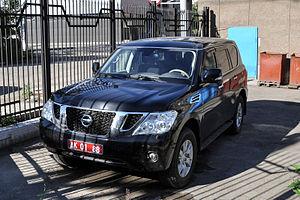
Les plaques d'immatriculation mongoles, sont composées de 4 chiffres, 3 lettres. exemple :